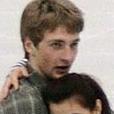
Age: 22